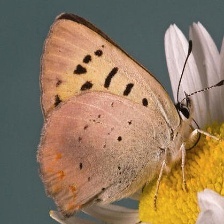
Species: PURPLISH COPPER
Butterfly family (ImageNet category): lycaenid_butterfly